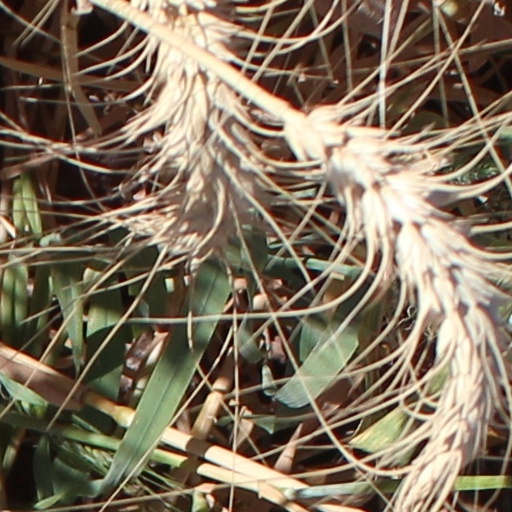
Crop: wheat